Cristoforo Cortese

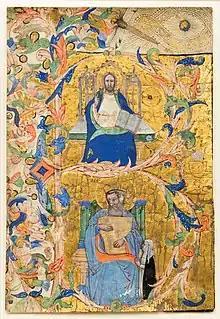
Christ Enthroned with David Playing a Psaltery by Cortese

The invention of "girari" is attributed to Cortese; "girari" being a method of ornamentation with white garlands.